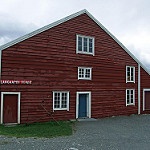
Scene: Outdoor